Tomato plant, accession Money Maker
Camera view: horizontal (90 deg, fisheye); turntable rotation: 30 degrees
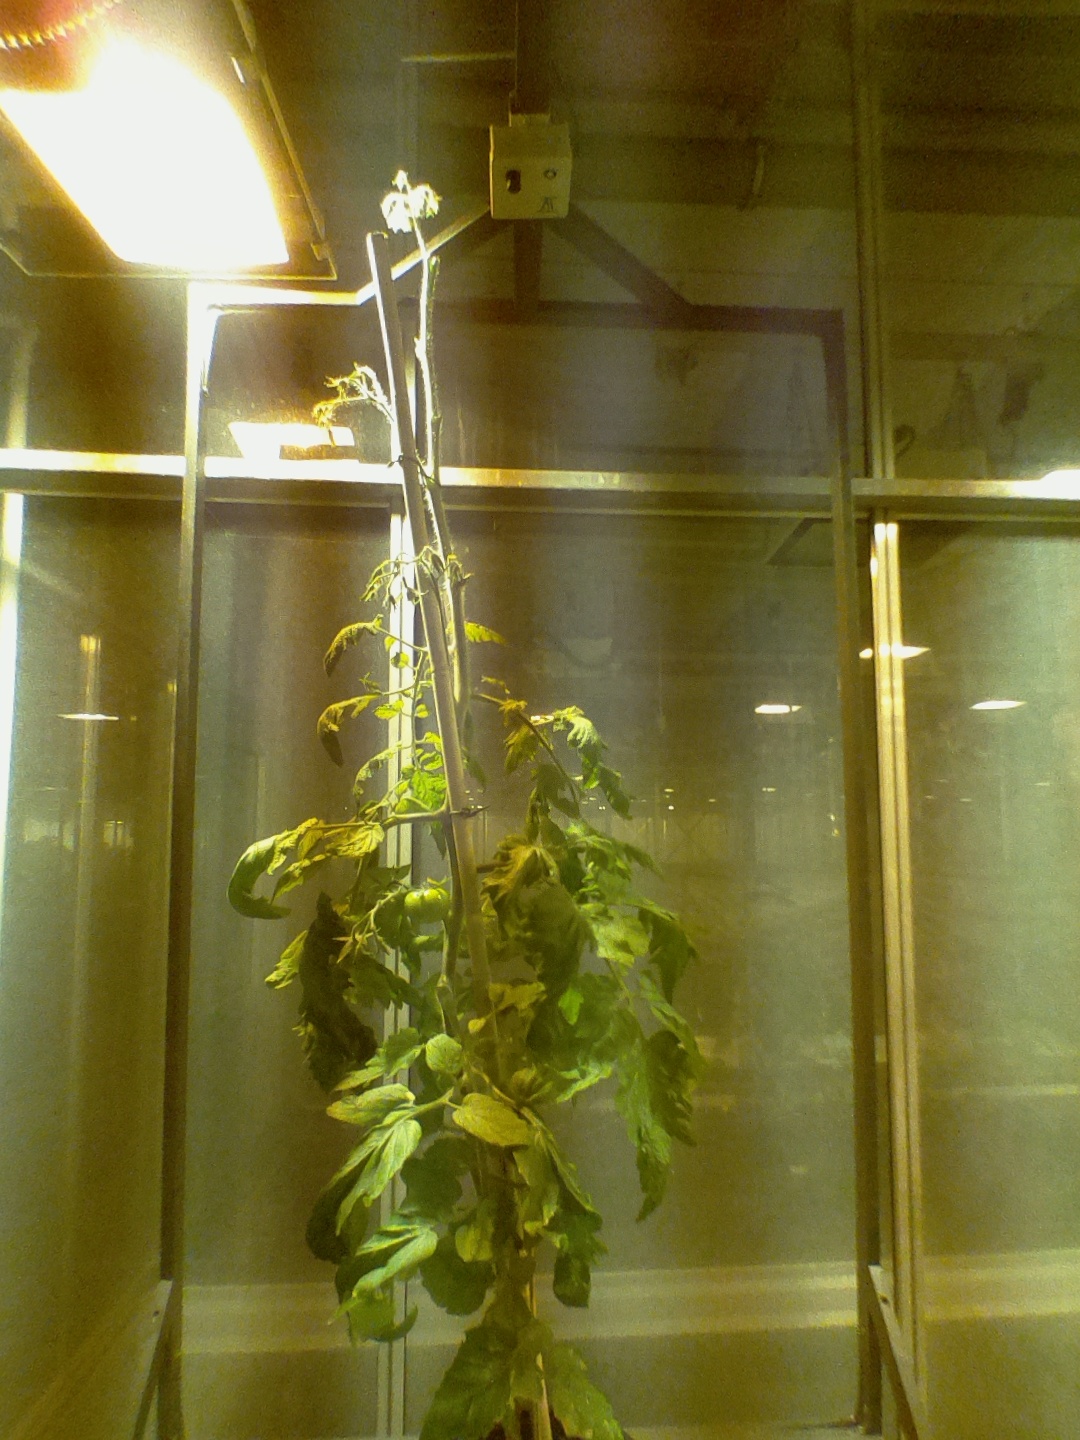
BBCH growth stage 75: 50%-60% of final fruit size